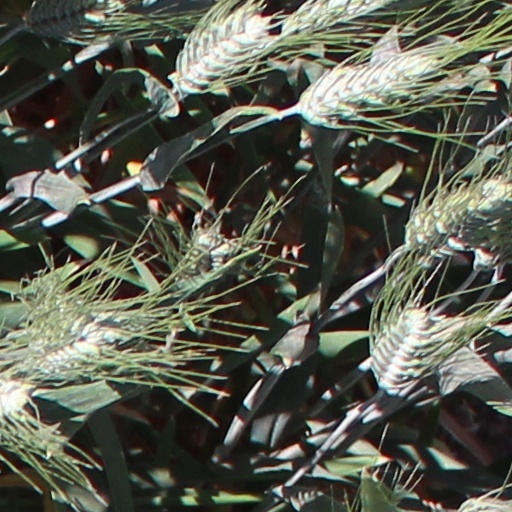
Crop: wheat